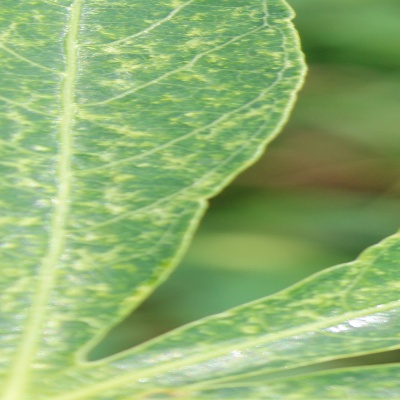
Crop: Cassava
Condition: green mite